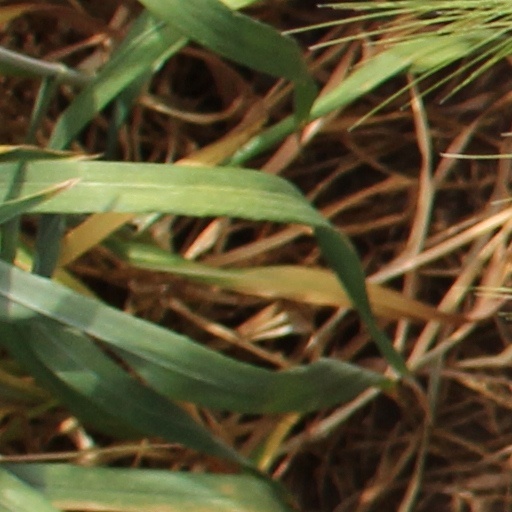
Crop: wheat